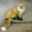
Label: fox